Damsel (2024 film)

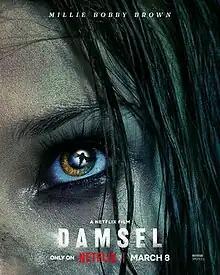
Film poster

Damsel is a 2024 American dark fantasy film directed by Juan Carlos Fresnadillo and written by Dan Mazeau. Millie Bobby Brown stars as Elodie, a young woman who accepts a marriage proposal only to realize that she is being used to repay a royal family's ancient debts and must now escape while surviving attacks from the dragon lurking in the chasm. The rest of the principal cast consists of Ray Winstone, Nick Robinson, Shohreh Aghdashloo, Angela Bassett, and Robin Wright.